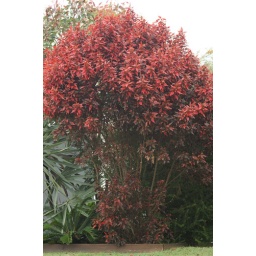
A small tree at the front of a house in my street.